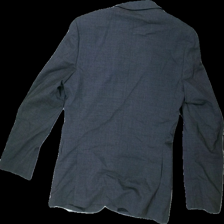
View: back
Type: Blazer
Category: Men
Brand: Riley
Colors: None
Material: unknown
Cut: Regular
Price range: 100-150
Recommended usage: Reuse
Description: Grey blazer